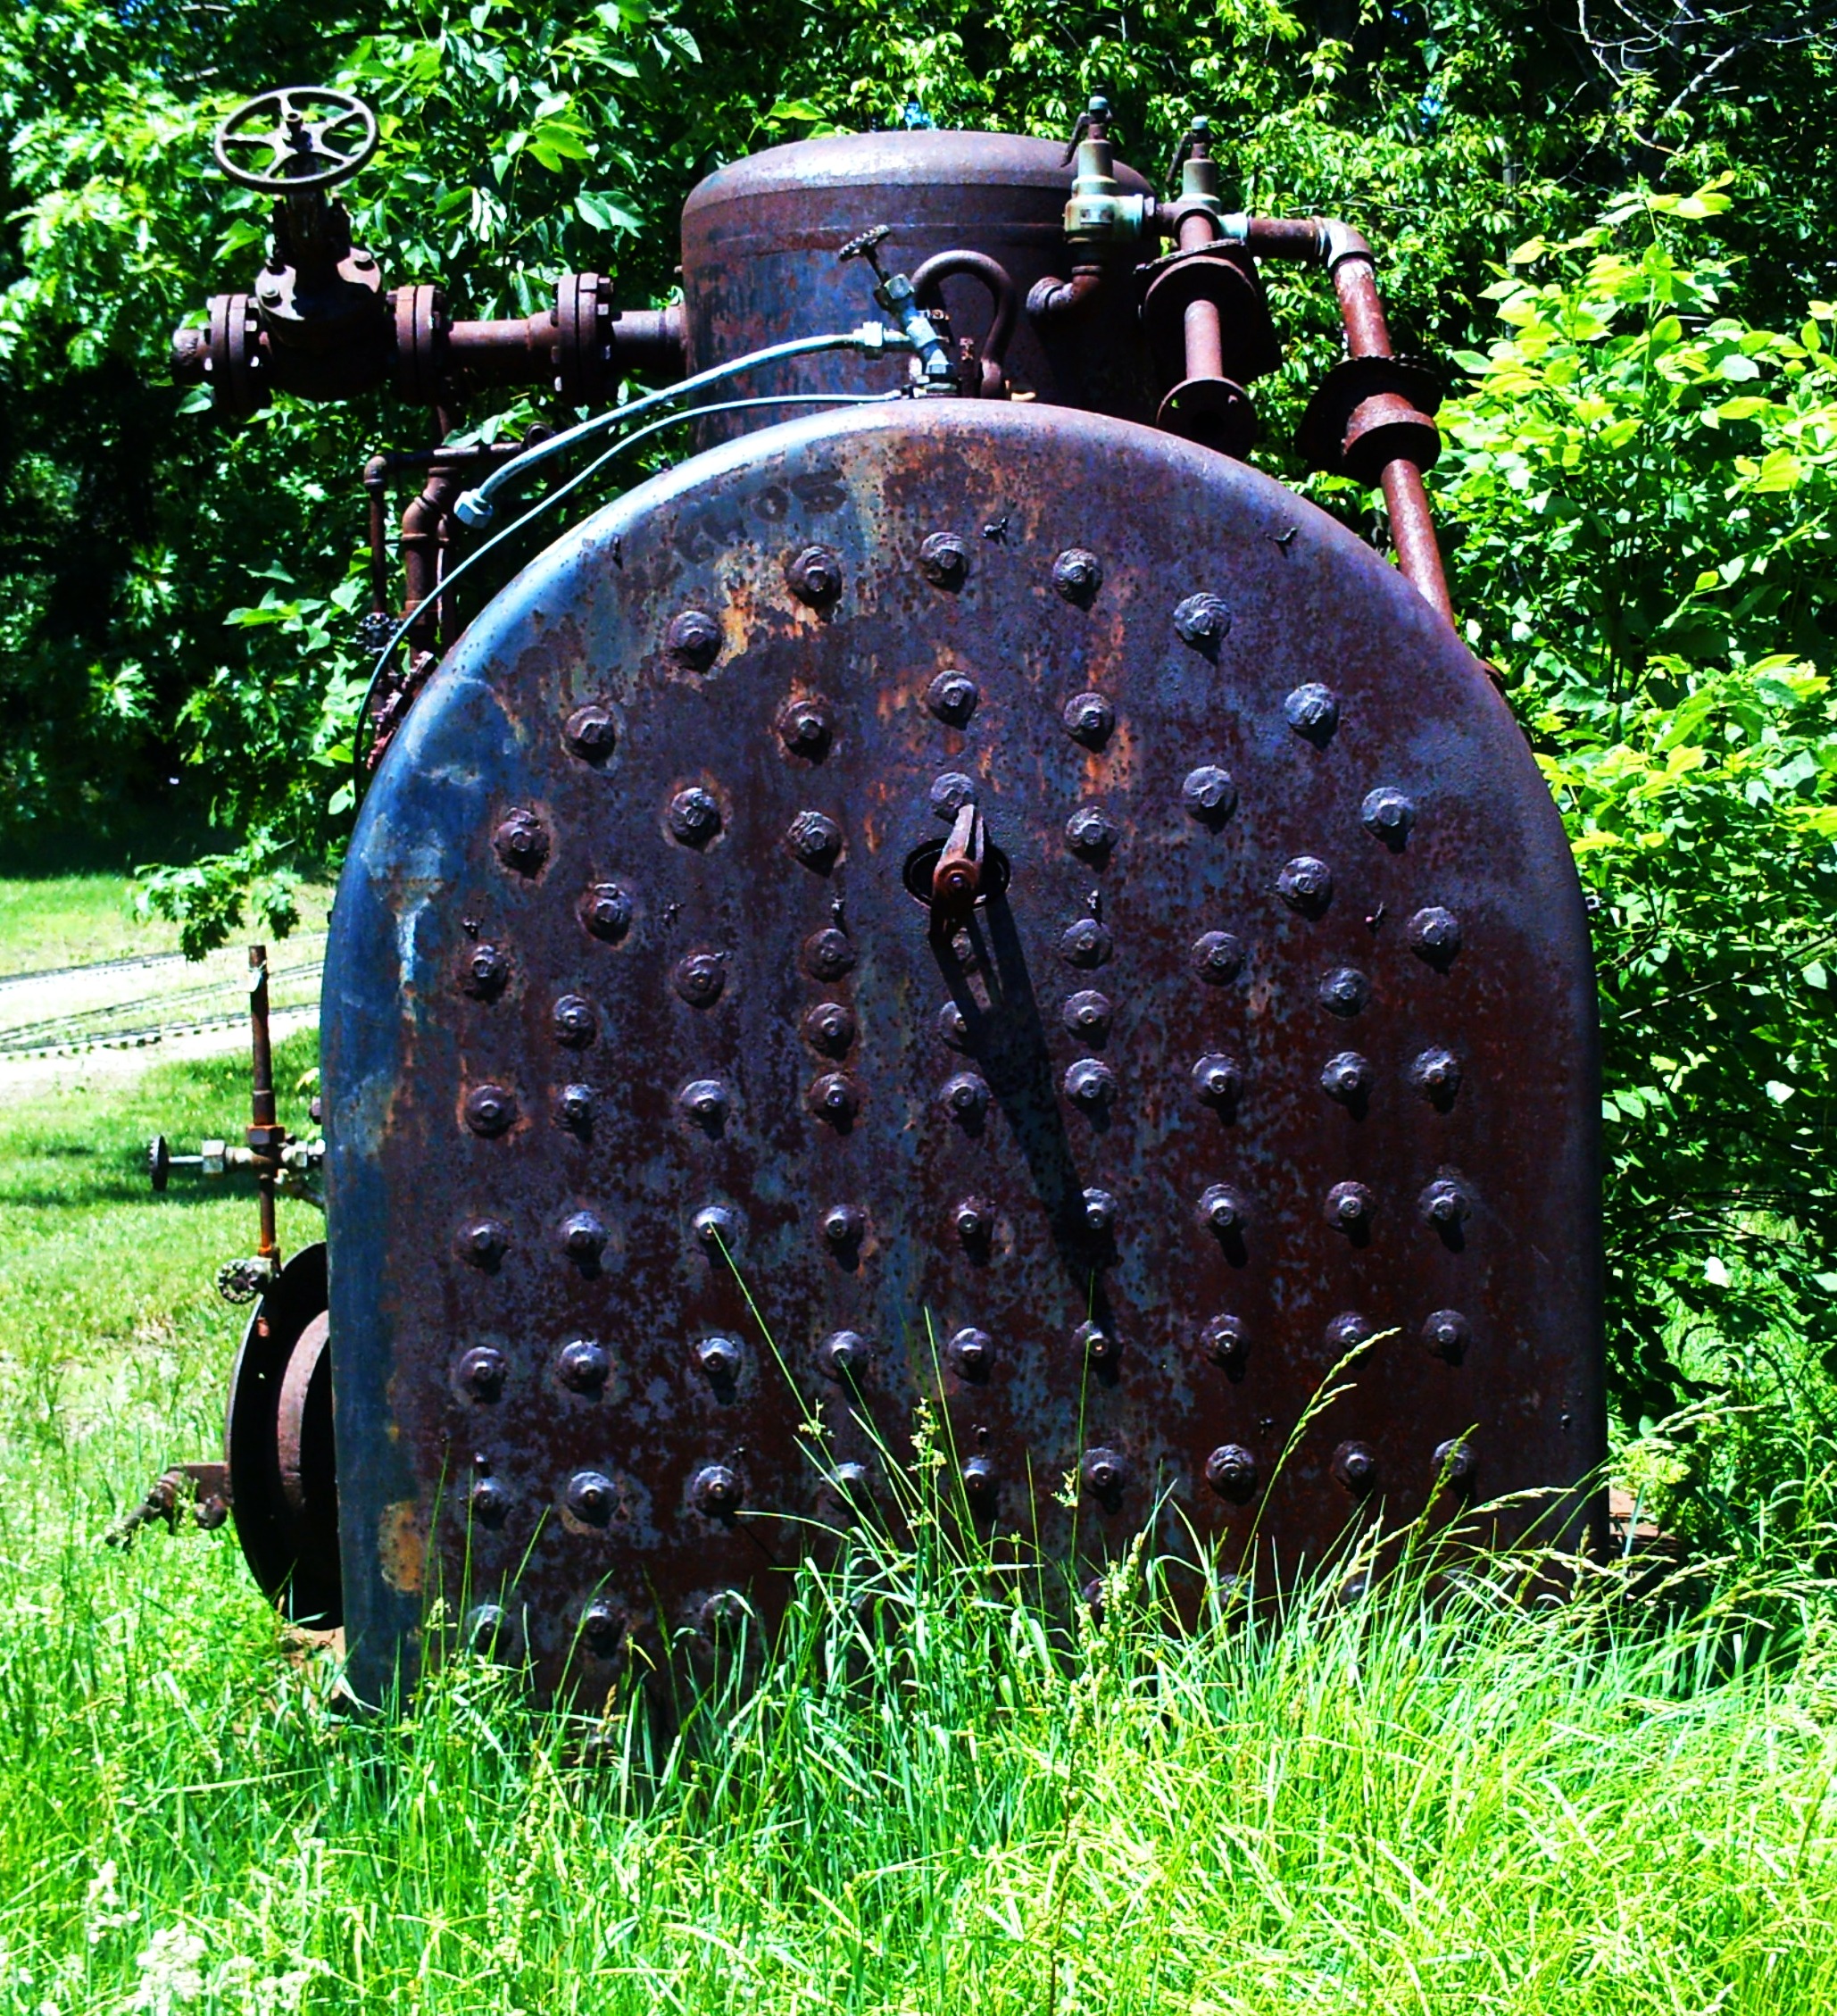
grass, lawn, wheel, old, rust, garden, sculpture, headstone, tank, man made object